The Glass Slipper (novel)

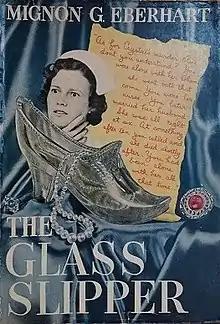
First edition (US)

The Glass Slipper is a 1938 American mystery novel by Mignon G. Eberhart. Like many of her novels, it features a nurse protagonist and elements of romance. The book was first sold in hardcover in New York by Doubleday, and in London through the Collins Crime Club.